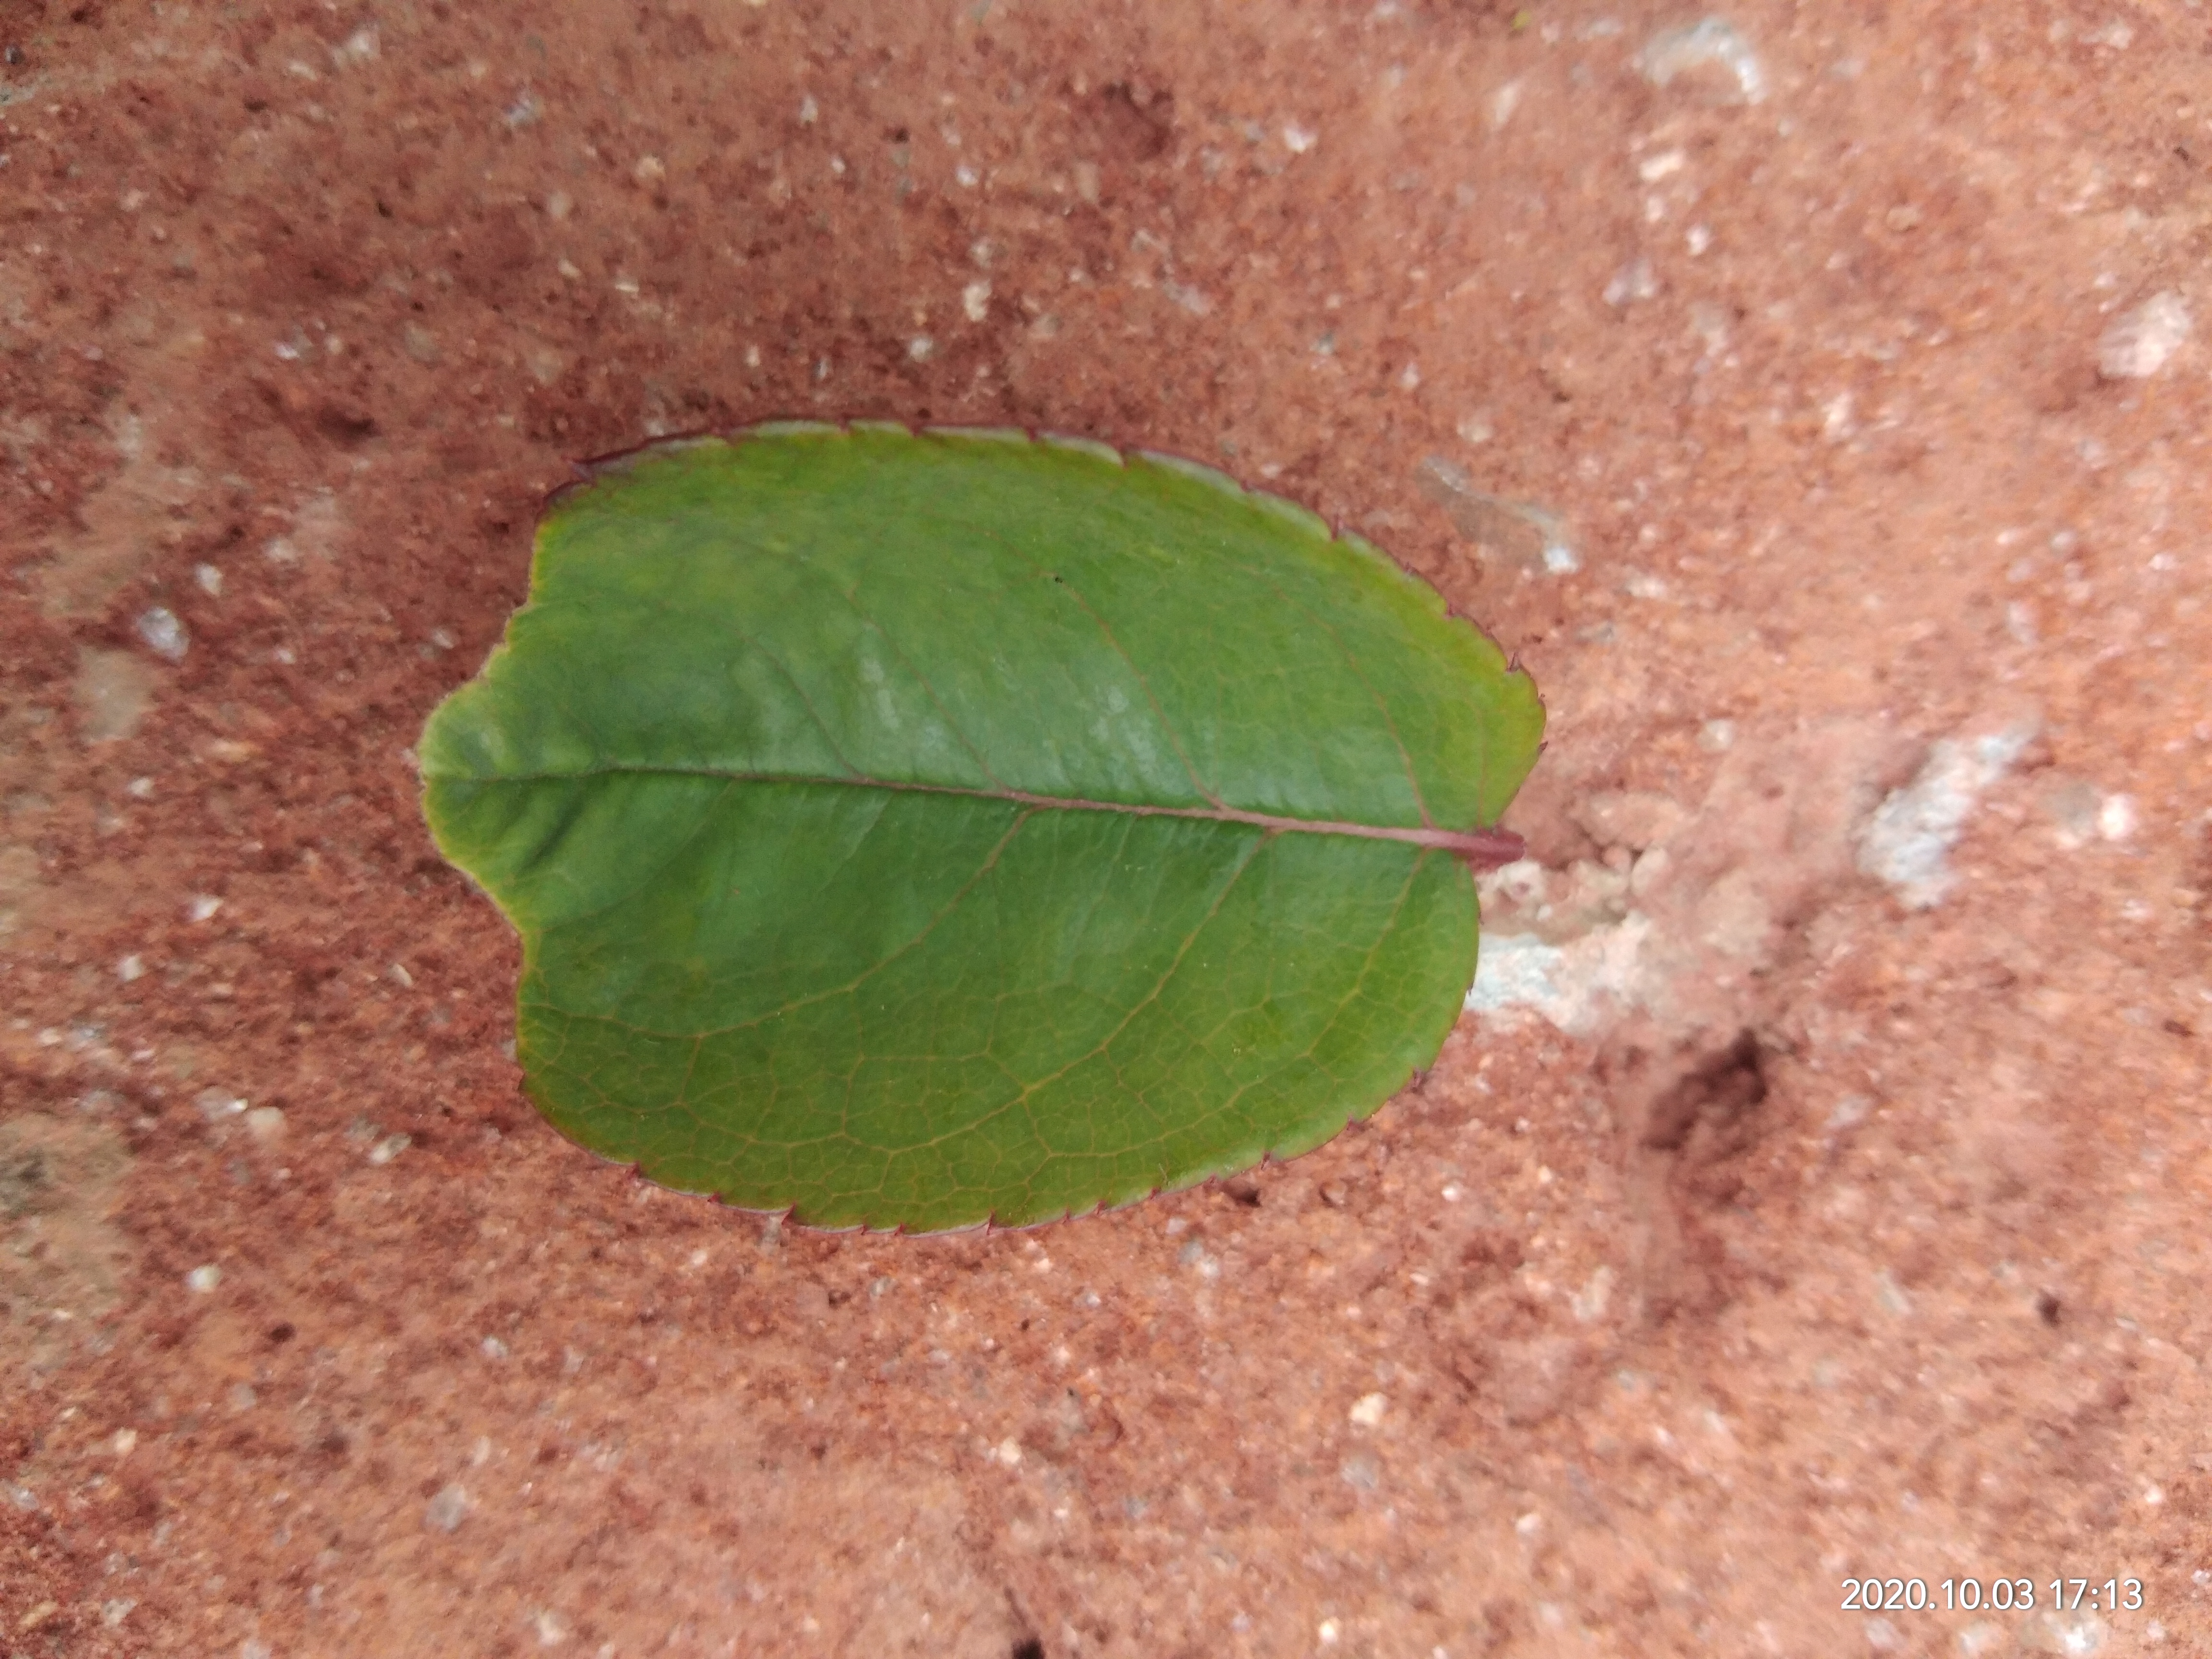
Plant: Rose